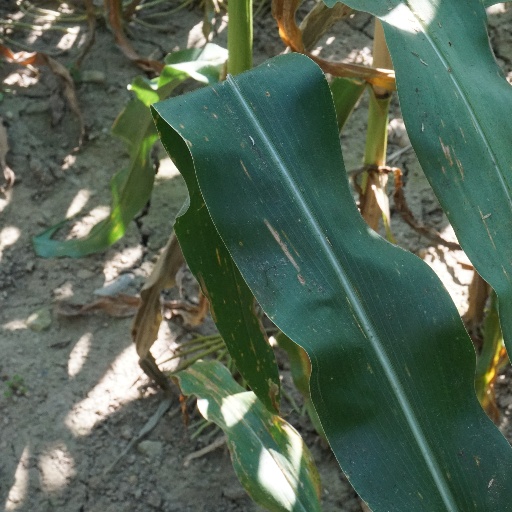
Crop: maize; corn